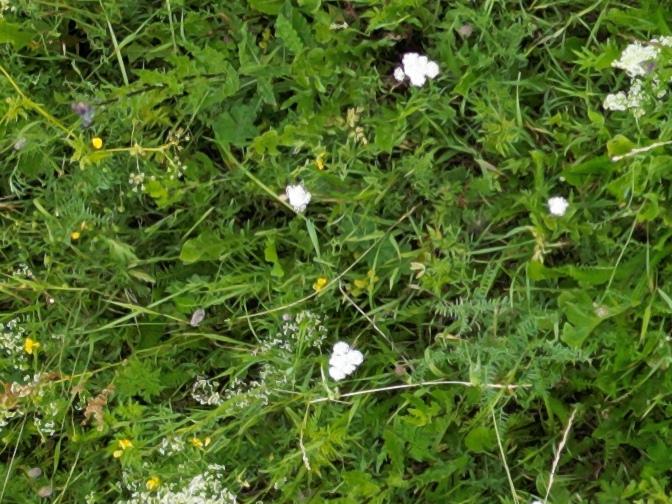
Flowers visible: yarrow flowers, yarrow flowers, yarrow flowers